494th Fighter Squadron

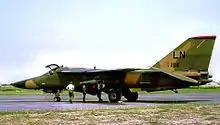
Squadron F-111F

The 494th also participated in Operation El Dorado Canyon, the air raid on Tripoli, Libya on 14 and 15 April 1986. It flew combat missions in Southwest Asia from, January–February 1991 as part of Operation Desert Storm.